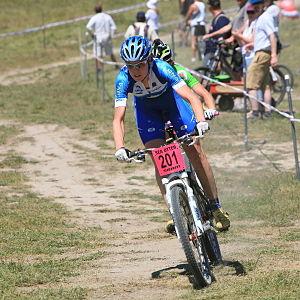
Georgia Gould est une coureuse cycliste américaine de cross country, née le 5 janvier 1980 à Baltimore.